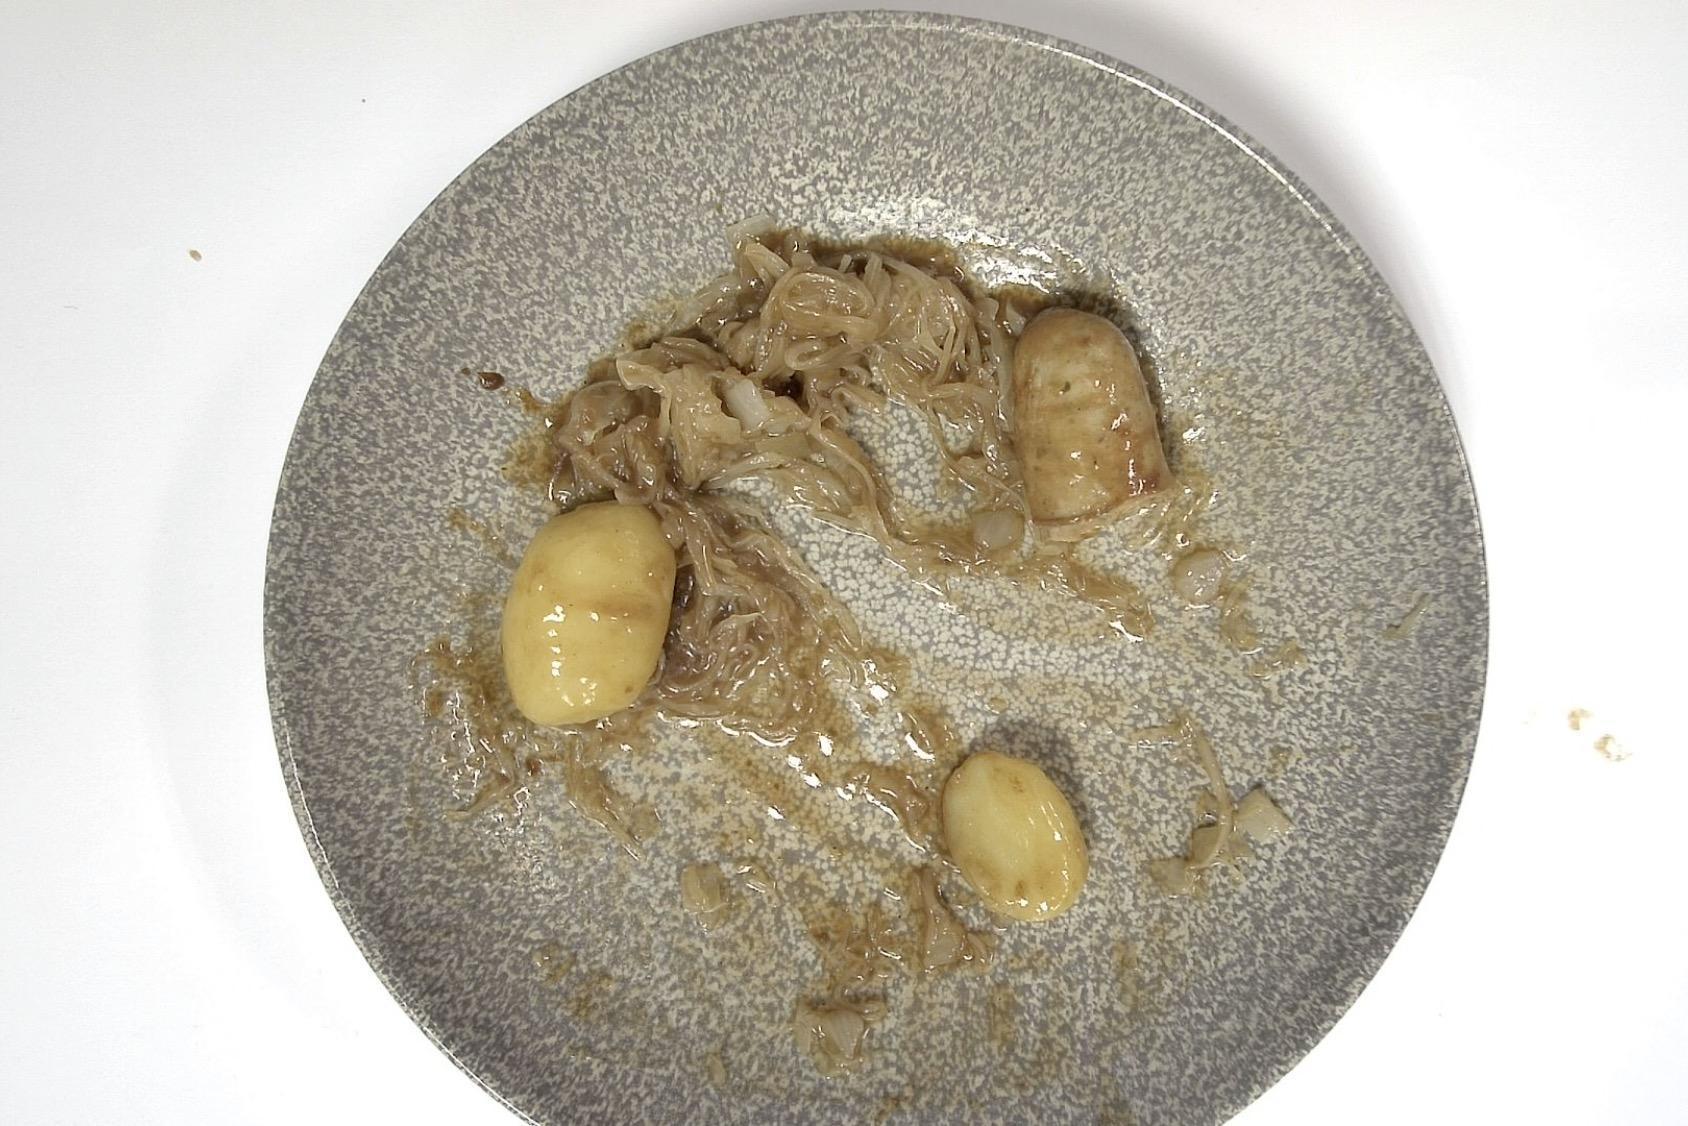
Dish: Rostbratwurst mit Sauerkraut und Kartoffeln an Brauner Sauce
Portion size: Normale Portion
Ingredients: potatoes, sauerkraut, brown-sauce, grilled-sausage
Weight as served: 325 g
Energy as served: 326,570 kcal (1.363,620 kJ)
Fat: 19,630 g (saturated: 6,490 g)
Carbohydrates: 23,745 g (sugar: 8,215 g)
Protein: 11,855 g
Salt: 5,430 g
Weight after return: 195 g
Energy after return: 195,942 kcal